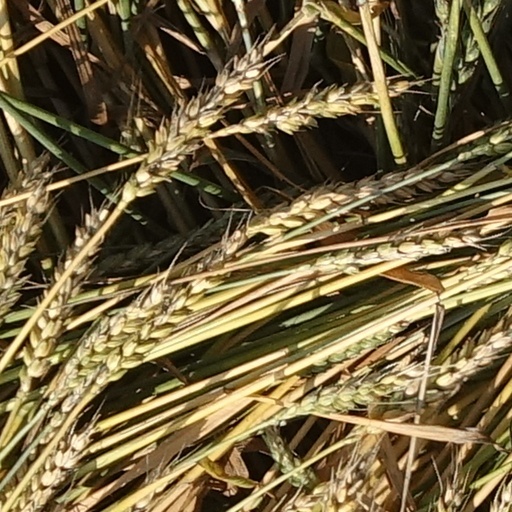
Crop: wheat